Woonona Shamrocks RUFC

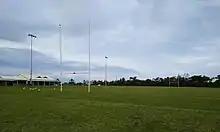
Home ground in Woonona, New South Wales

Woonona Shamrocks Rugby Union Football Club is an Australian rugby union club which competes in the Illawarra District Rugby Union competition. The home ground is located at Ocean Park Woonona and is the only rugby club in the northern suburbs of Wollongong. The club was formed in 1970 after the amalgamation of the two clubs Shamrocks RUFC and Woonona Surf RUFC. The team colours are green and white with the shamrock being the team's logo.